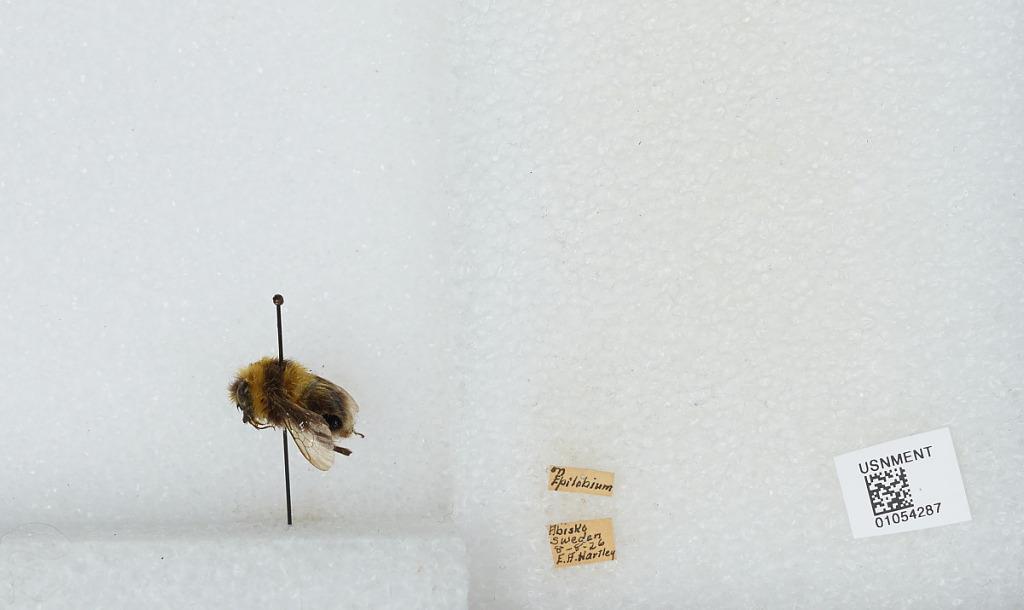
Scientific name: Bombus sp.
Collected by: E. Hartley
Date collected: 1926-8-8
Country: Sweden
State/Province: Norrbotten
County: Kiruna
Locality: Abisko
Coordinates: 68.35, 18.82